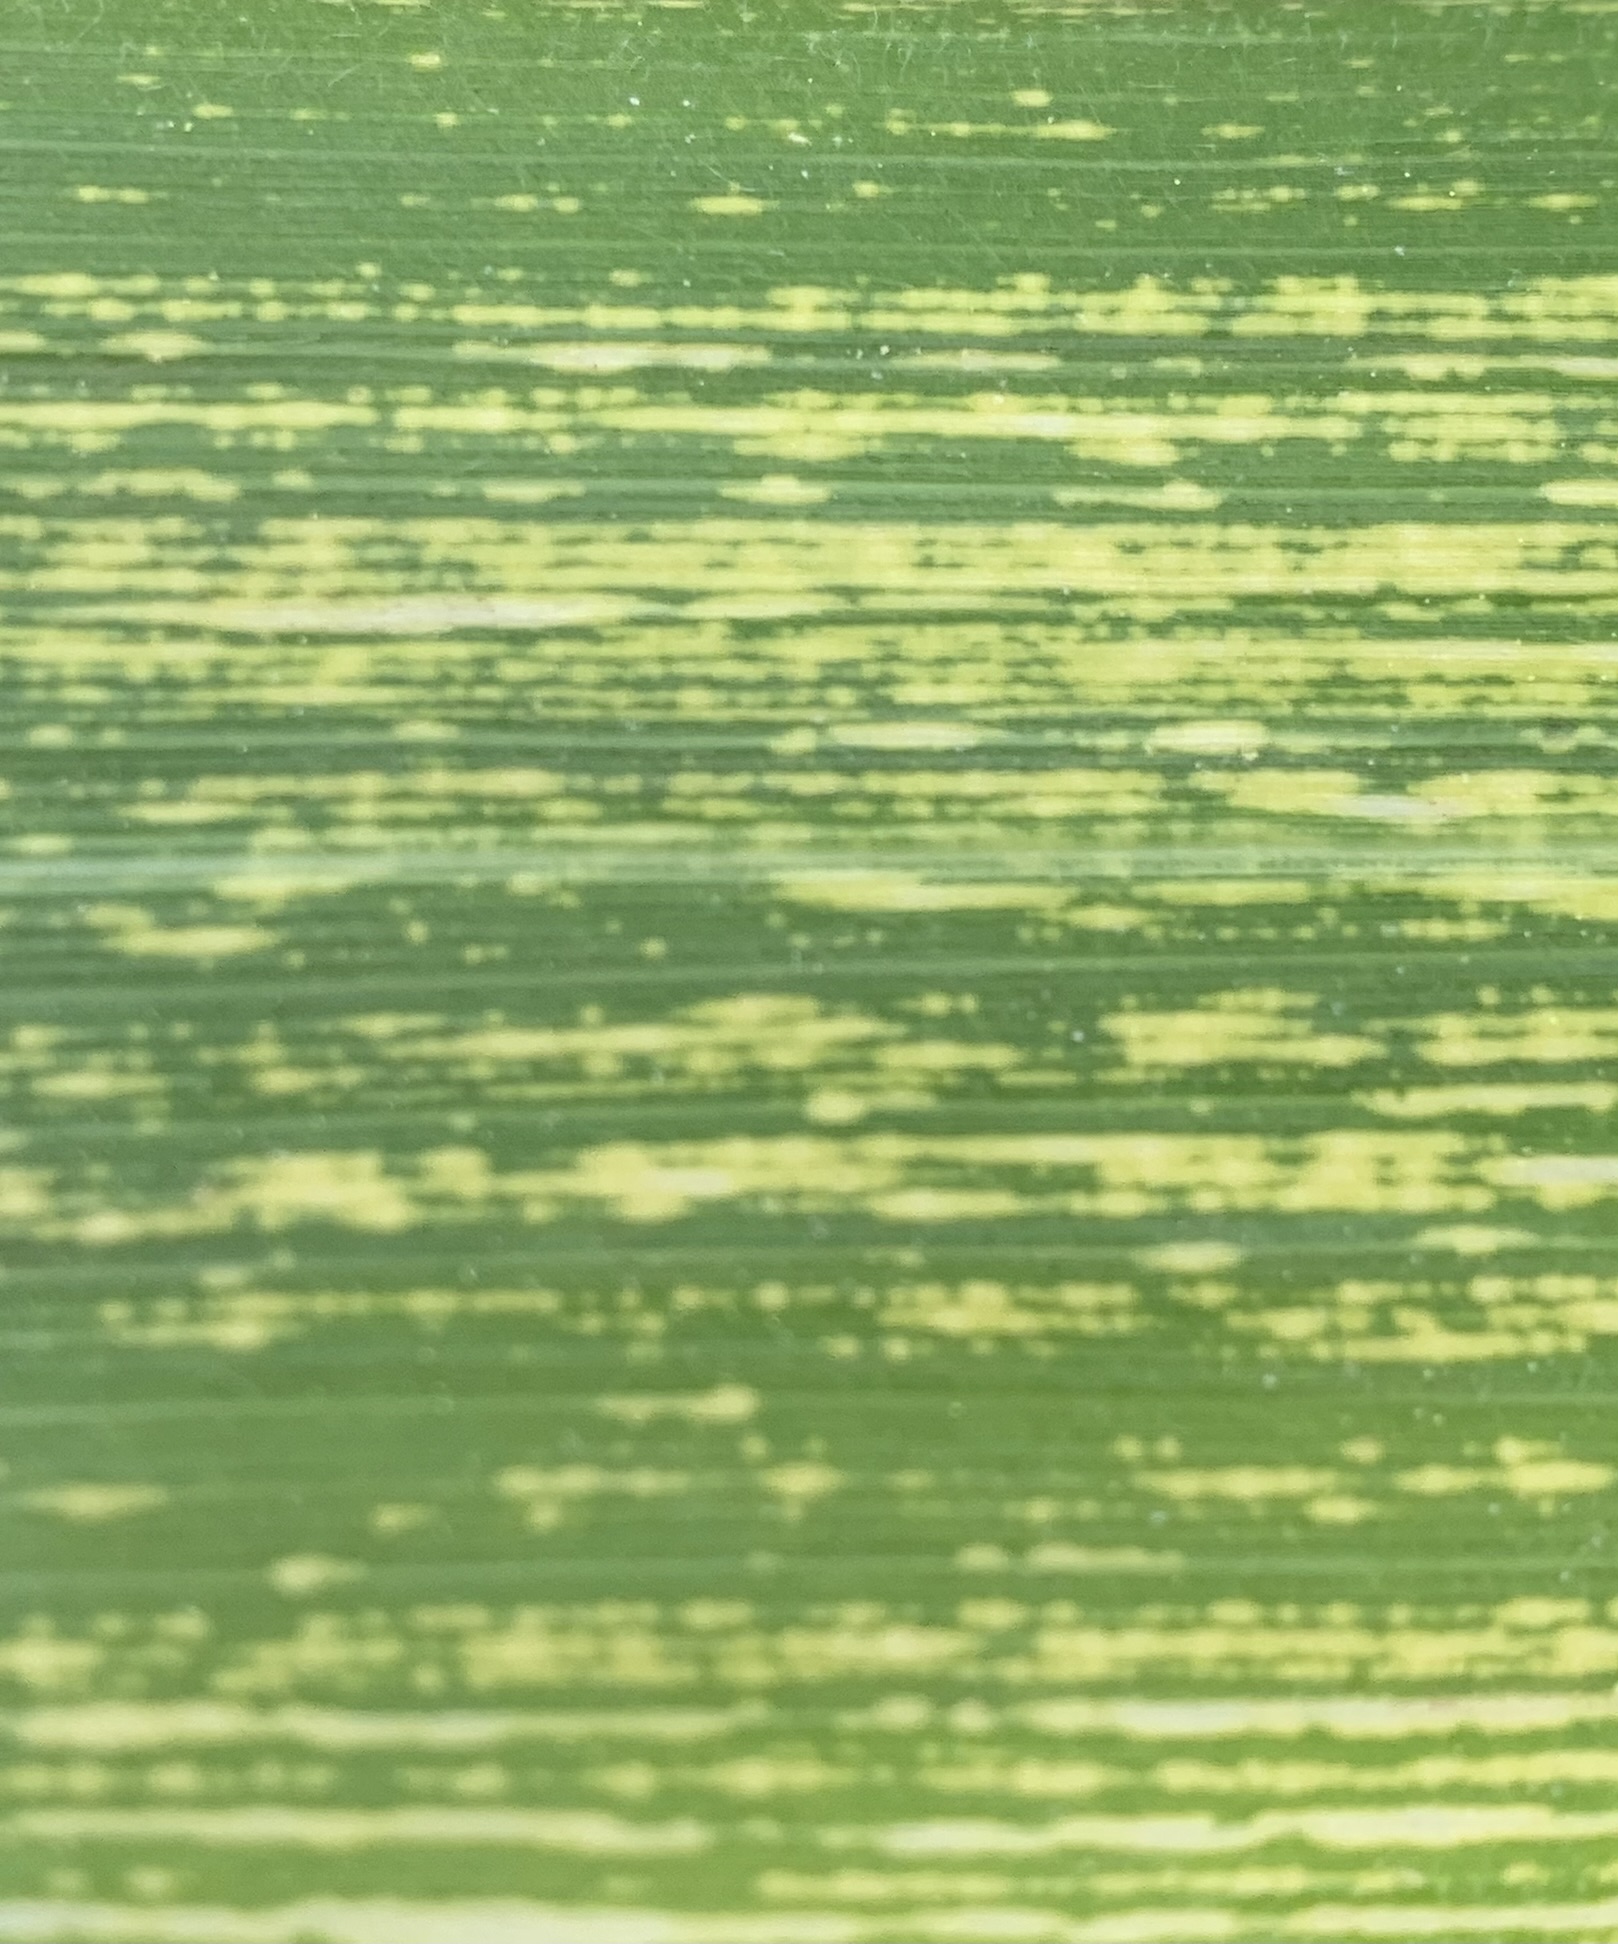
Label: MSV